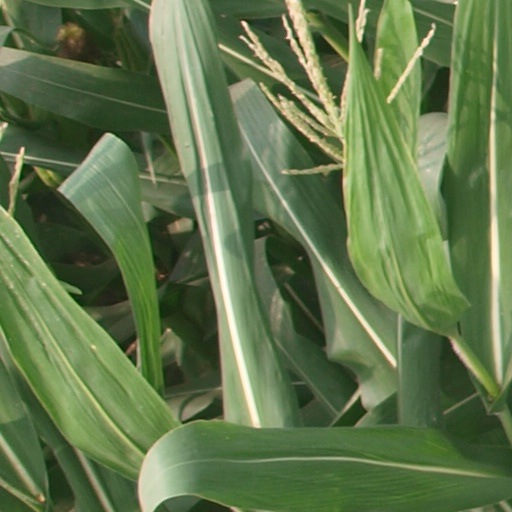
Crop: maize; corn